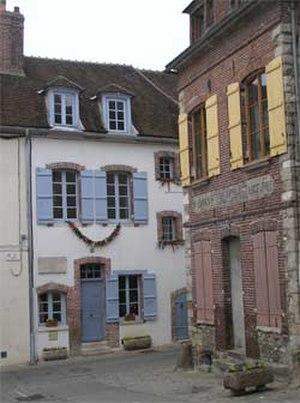
Madeleine-Sophie Barat est une religieuse française, fondatrice en 1800 de la Société du Sacré-Cœur de Jésus, béatifiée par Pie X, le 24 mai 1908, puis canonisée par Pie XI, le 24 mai 1925.